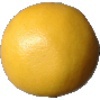
Label: Grapefruit White 1